Nymburk

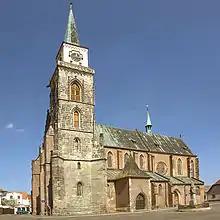
Church of Saint Giles

The Nymburk Brewery, located on the southern end of the town, was founded in 1895. With a production of about 200,000 hl/year, it is considered a medium-sized brewery in the Czech Republic. The brewery produces beer under the brand Postřižinské.